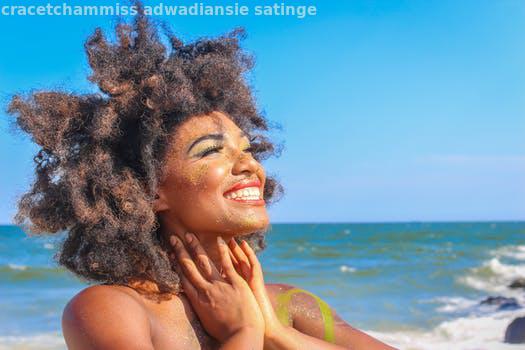
Label: Watermark